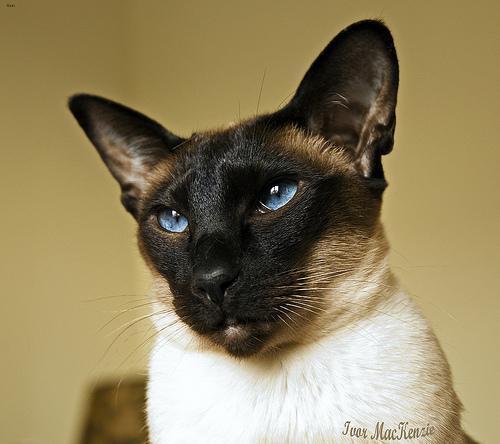
Siamese